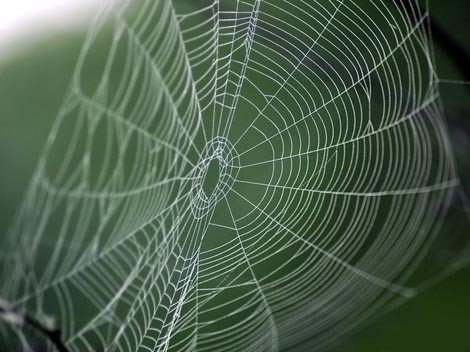
Texture: cobwebbed